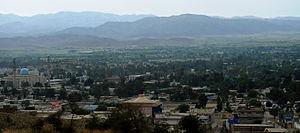
Khost est une ville de l'Est de l'Afghanistan. Elle est la capitale de la province de Khost, une région montagneuse située près de la frontière afghano-pakistanaise. En 2006, la ville comptait un peu plus de 160 000 habitants. En 2015, la zone urbanisée de la ville comptait 106 083 habitants.